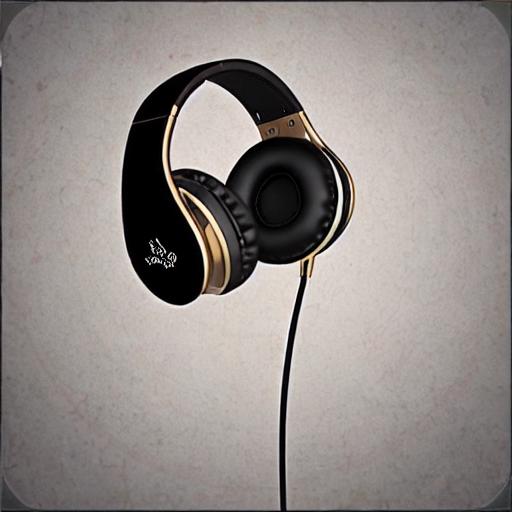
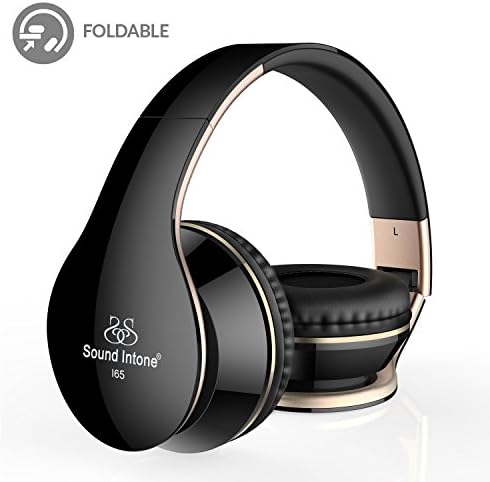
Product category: headphones
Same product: no